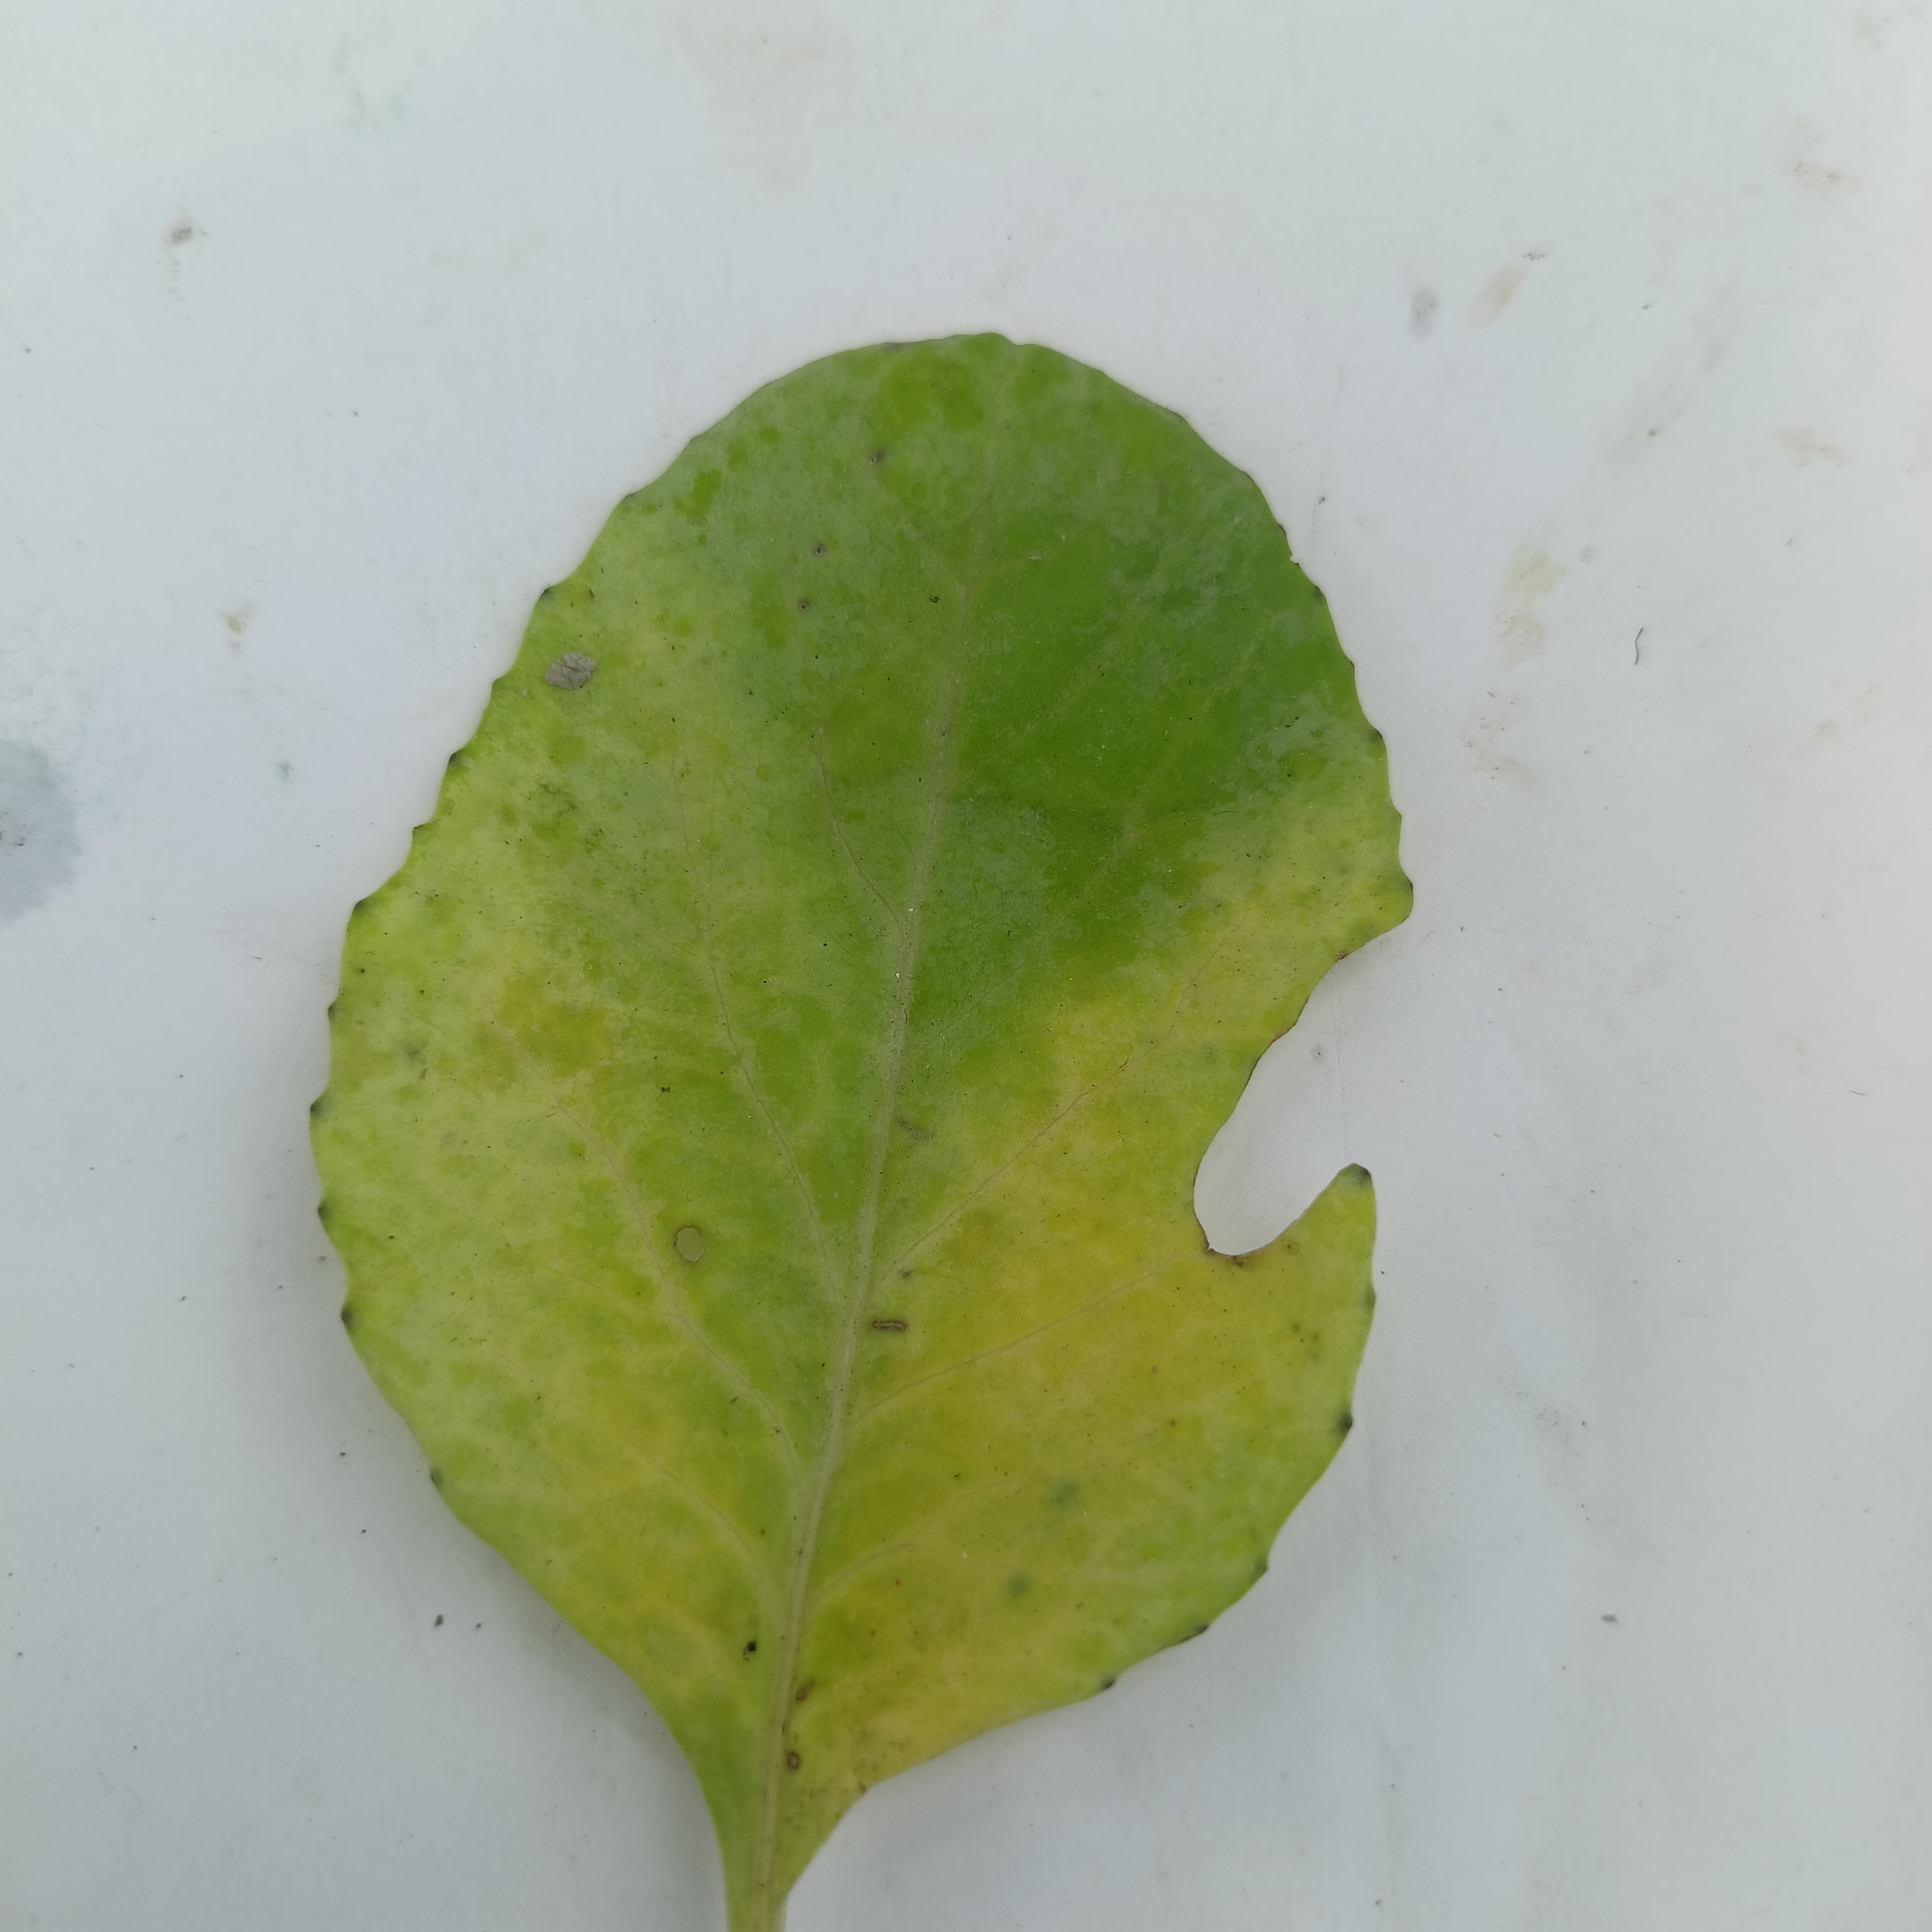
Label: Black Rot